Heworth Without

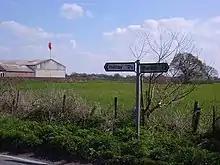
End of Bad Bargain Lane in Yorkshire

The village was historically part of the North Riding of Yorkshire until 1974. It was then a part of the district of Ryedale in North Yorkshire from 1974 until 1996. Since 1996 it has been part of the City of York unitary authority.